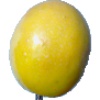
Label: maracuja